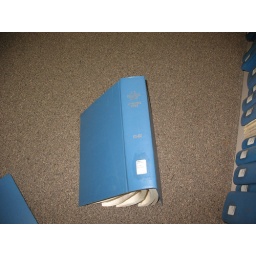
The only books that fell off of the shelf in the Government Docs section were the USGS books.